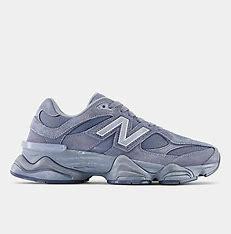
Brand: New
Model: Balance New Balance 9060